Low-voltage differential signaling

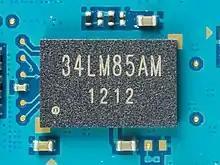
Doestek 34LM85AM, used in a tablet as flat panel display transmitter

Low-voltage differential signaling (LVDS), also known as TIA/EIA-644, is a technical standard that specifies electrical characteristics of a differential, serial signaling standard. LVDS operates at low power and can run at very high speeds using inexpensive twisted-pair copper cables. LVDS is a physical layer specification only; many data communication standards and applications use it and add a data link layer as defined in the OSI model on top of it.